Jesse Dylan

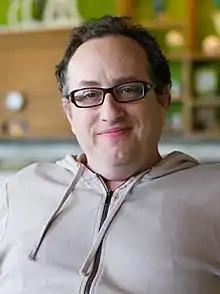
Dylan in 2010

Jesse Byron Dylan (born January 6, 1966) is an American film director and production executive. He is the founder of the media production company Wondros and Lybba, a non-profit organization. He is also a member of the Council on Foreign Relations and TED. He is the son of musician Bob Dylan and former model Sara Lownds and brother of singer-songwriter Jakob Dylan.